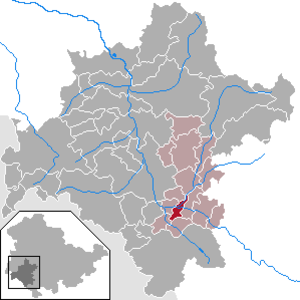
Einhausen est une municipalité allemande du land de Thuringe, dans l'arrondissement de Schmalkalden-Meiningen, au centre de l'Allemagne. En 2015, sa population est de 414 habitants.